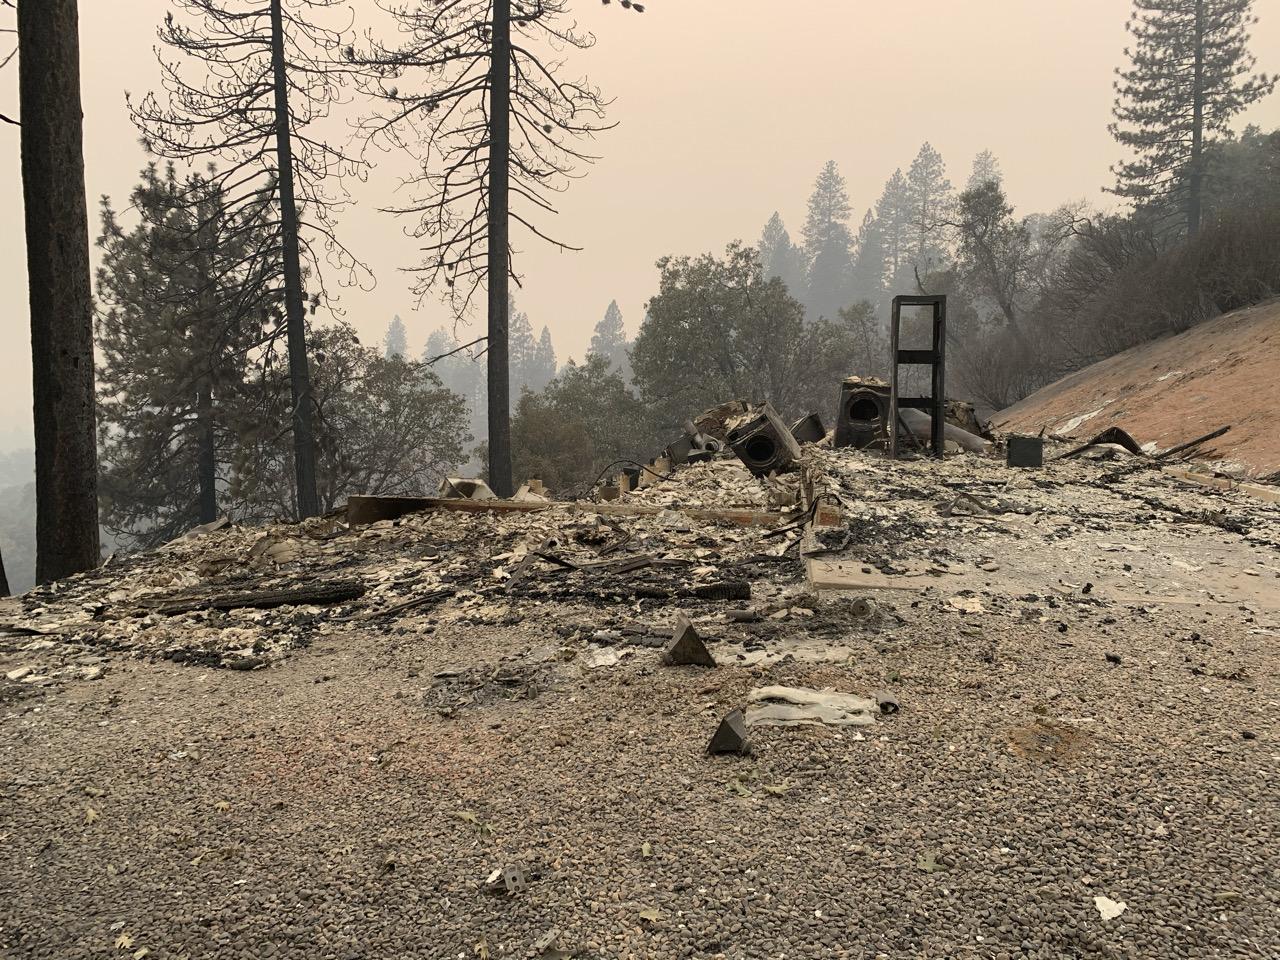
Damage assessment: destroyed